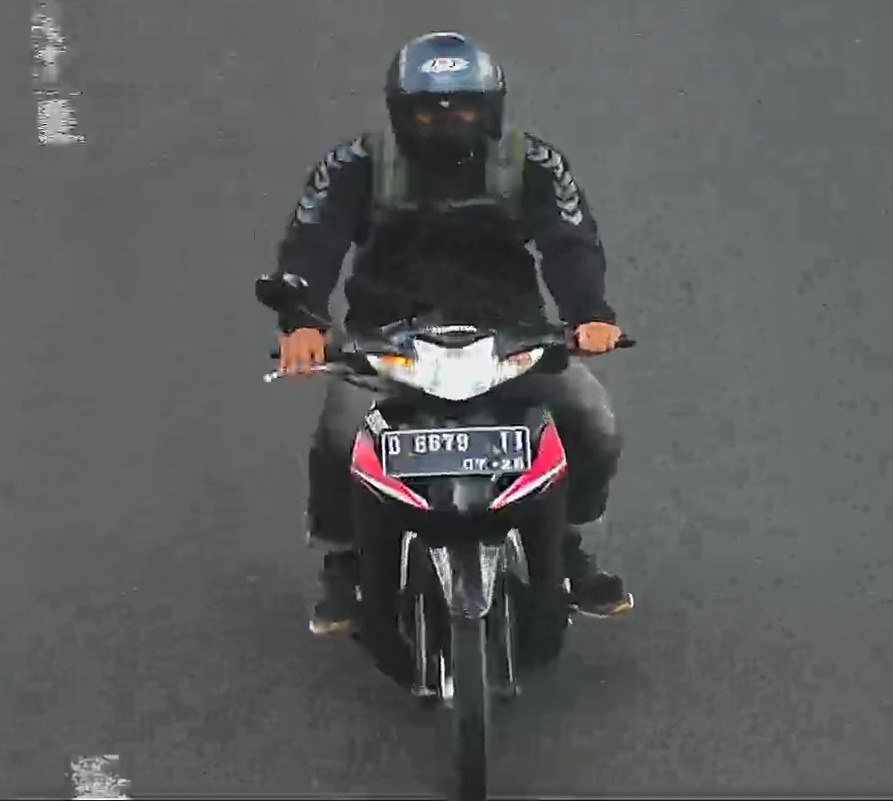
person-with-helmet: 1
person-without-helmet: 0